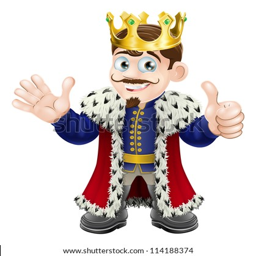
illustration of a happy king smiling , waving and giving a thumbs up